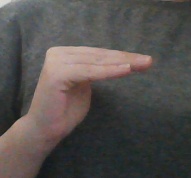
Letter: haa